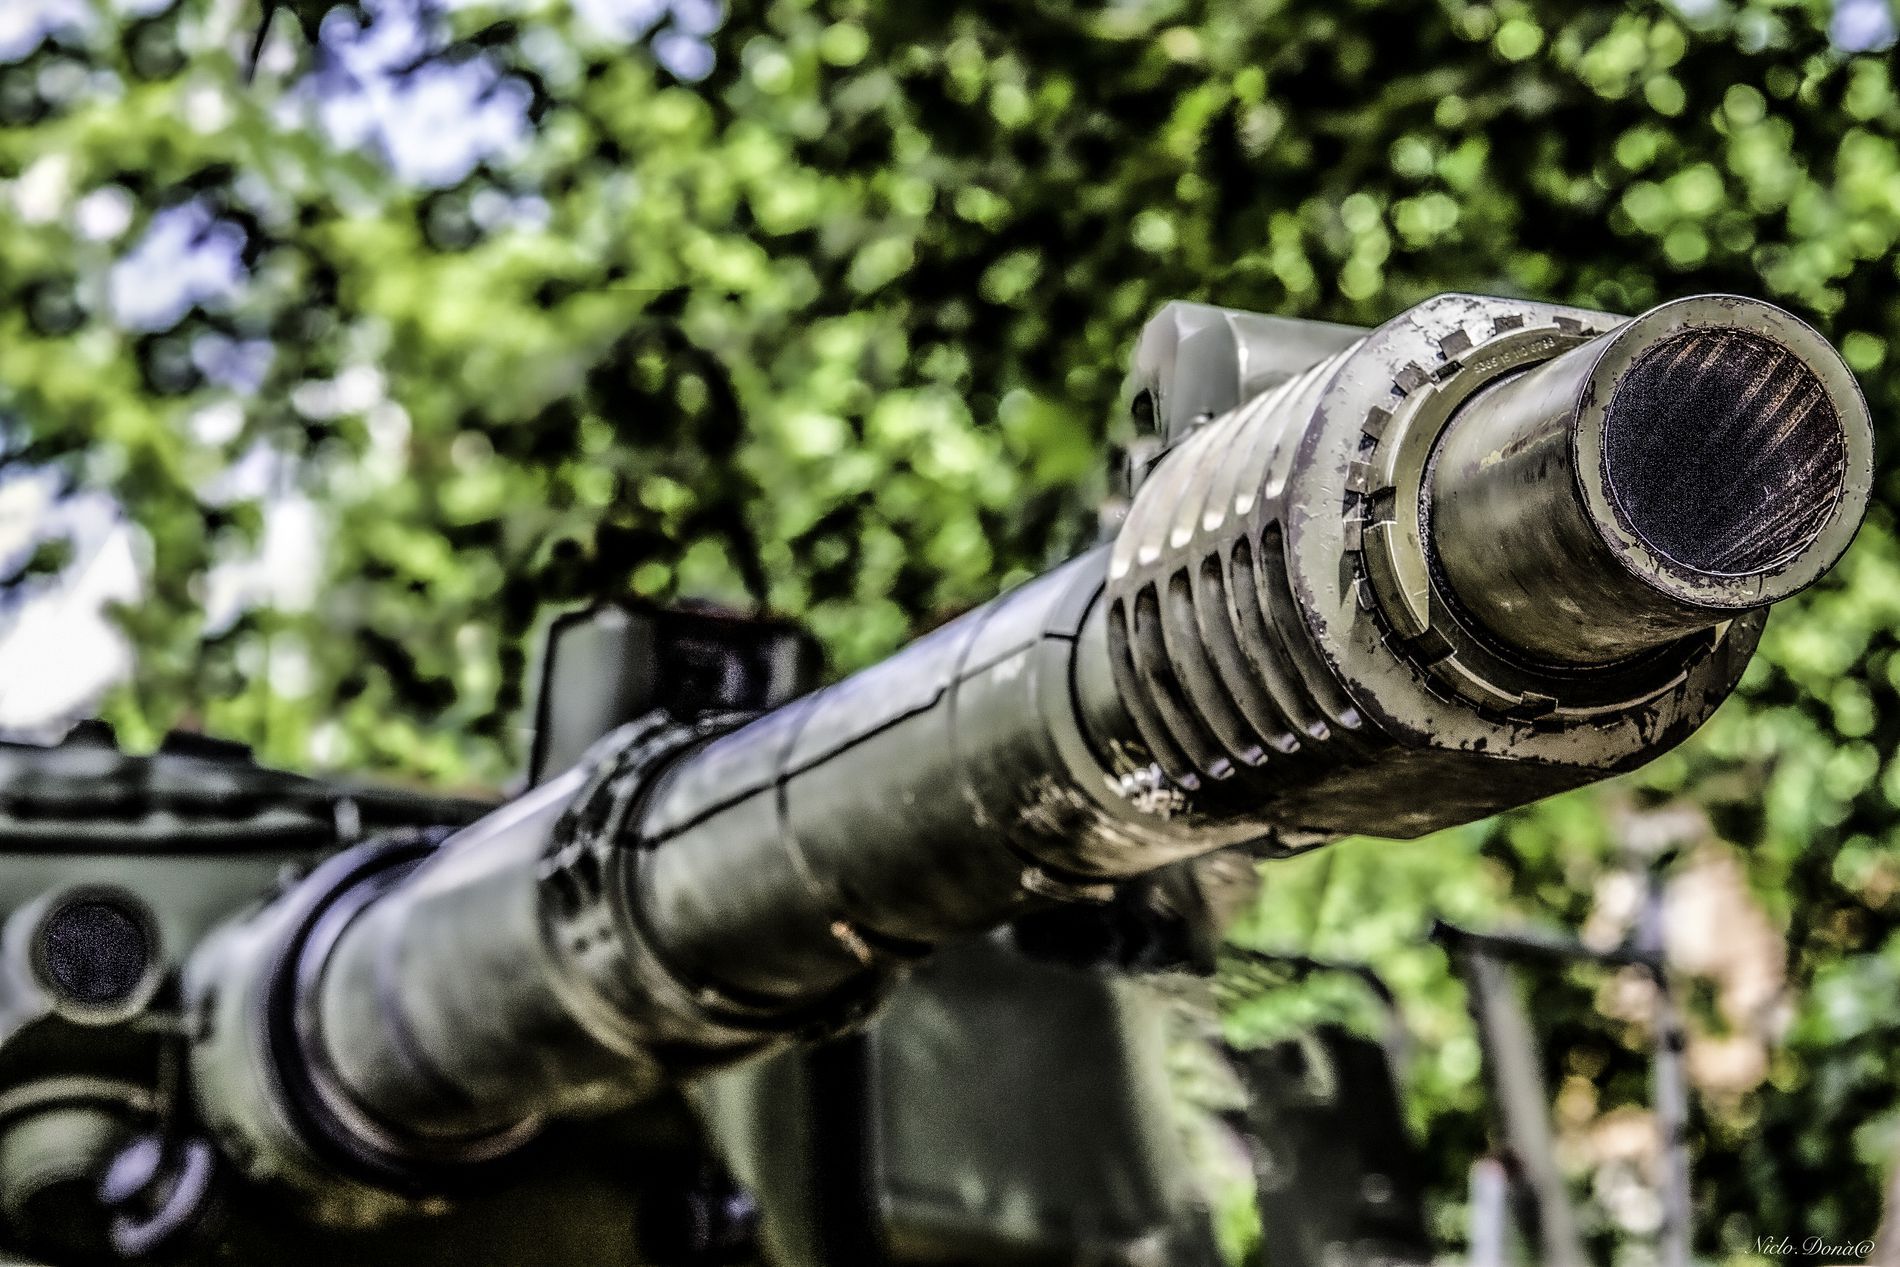
Tank gun barrel in ready position
A tank gun barrel in relief and close-up, with scratches and rust suggesting use. The background is scattered with naturally blurred leaves, enhancing the sense of military action.
The image shows a tank gun barrel in a prominent close-up, which emphasizes scratches and rust, suggesting use. The background is scattered with naturally blurred leaves, which enhances the sense of military action. It was taken from a low front angle, which emphasizes the force. Natural lighting, earthy tones with gray and olive, the background is blurry, and the atmosphere is serious.
Labels: Weapon, Mortar Shell, Cannon, Armored, Military, Tank, Transportation, Vehicle, Gun, trees, Cannon barrel, Watermark
Camera: Canon Canon EOS-1D Mark IV
Lens: 70-200mm, Sigma 70-200mm f/2.8 APO EX HSM
Aperture: F6.3
Exposure: 1/400 sec
ISO: 400
Focal length: 97.0 mm